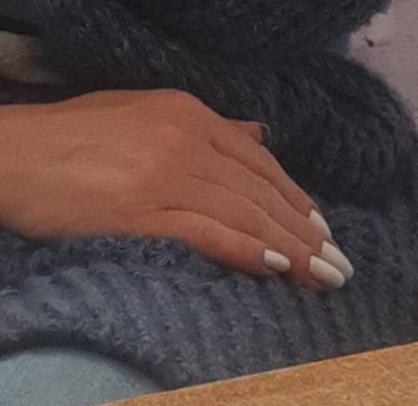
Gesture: no_gesture